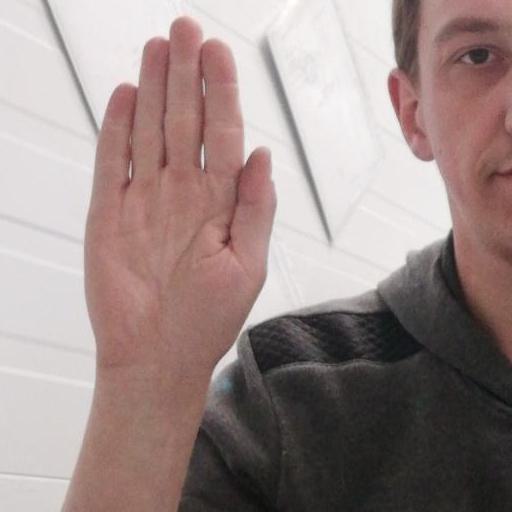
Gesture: stop